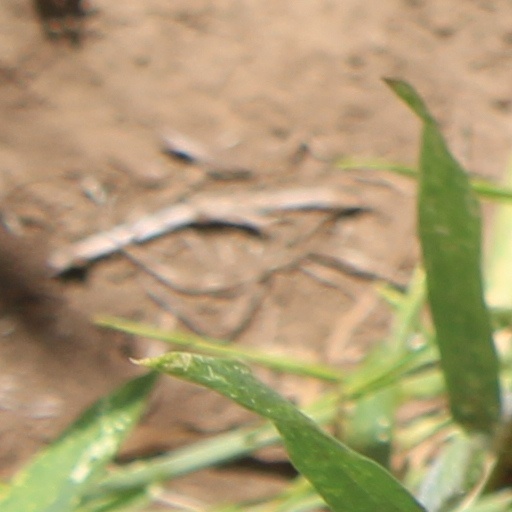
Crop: wheat